Economy of the Republic of Ireland

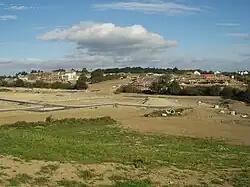
A housing construction site in Dublin at Sandyford, 2006

The second problem, unacknowledged by management of Irish banks, the financial regulator and the Irish government, is solvency. The question concerning solvency had arisen due to domestic problems in the Irish property market. Irish financial institutions had substantial exposure to property developers in their loan portfolio. In 2008, property developers had an over-supply of property, with much unsold as demand significantly diminished. The employment growth of the past that attracted many immigrants from Eastern Europe and propped up demand for property was replaced by rising unemployment.